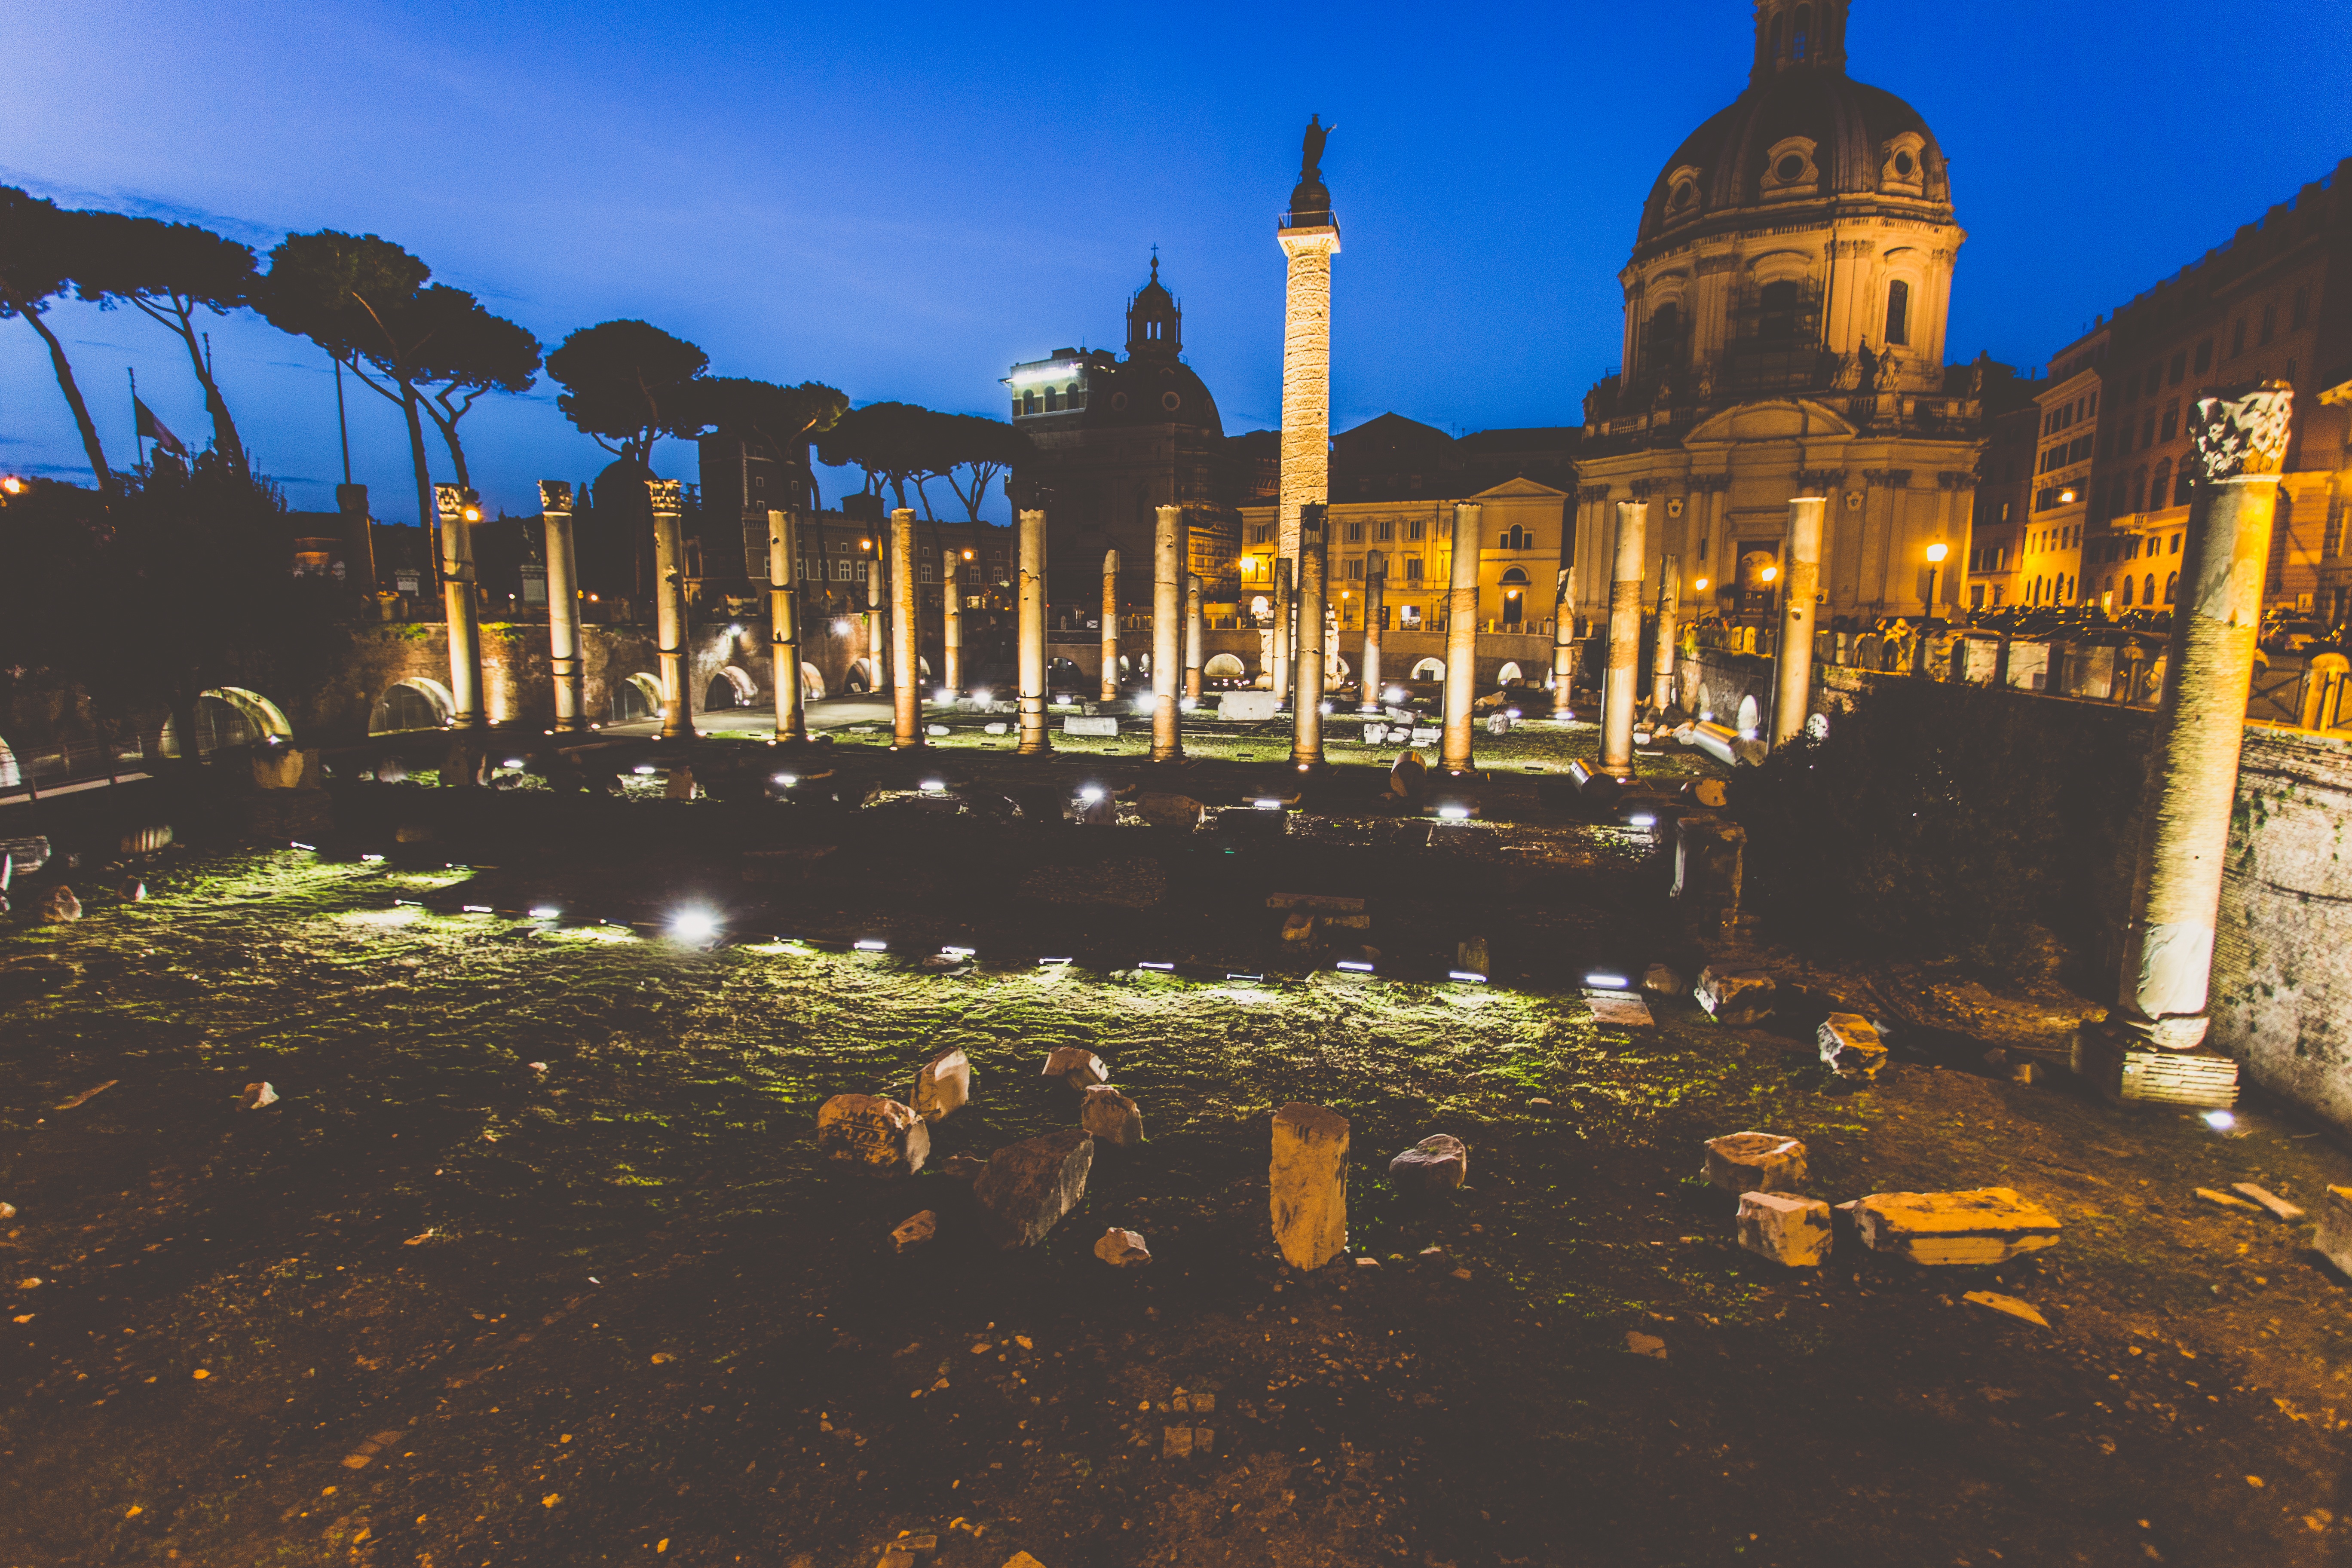
town, palace, cityscape, evening, landmark, place of worship, temple, ancient history